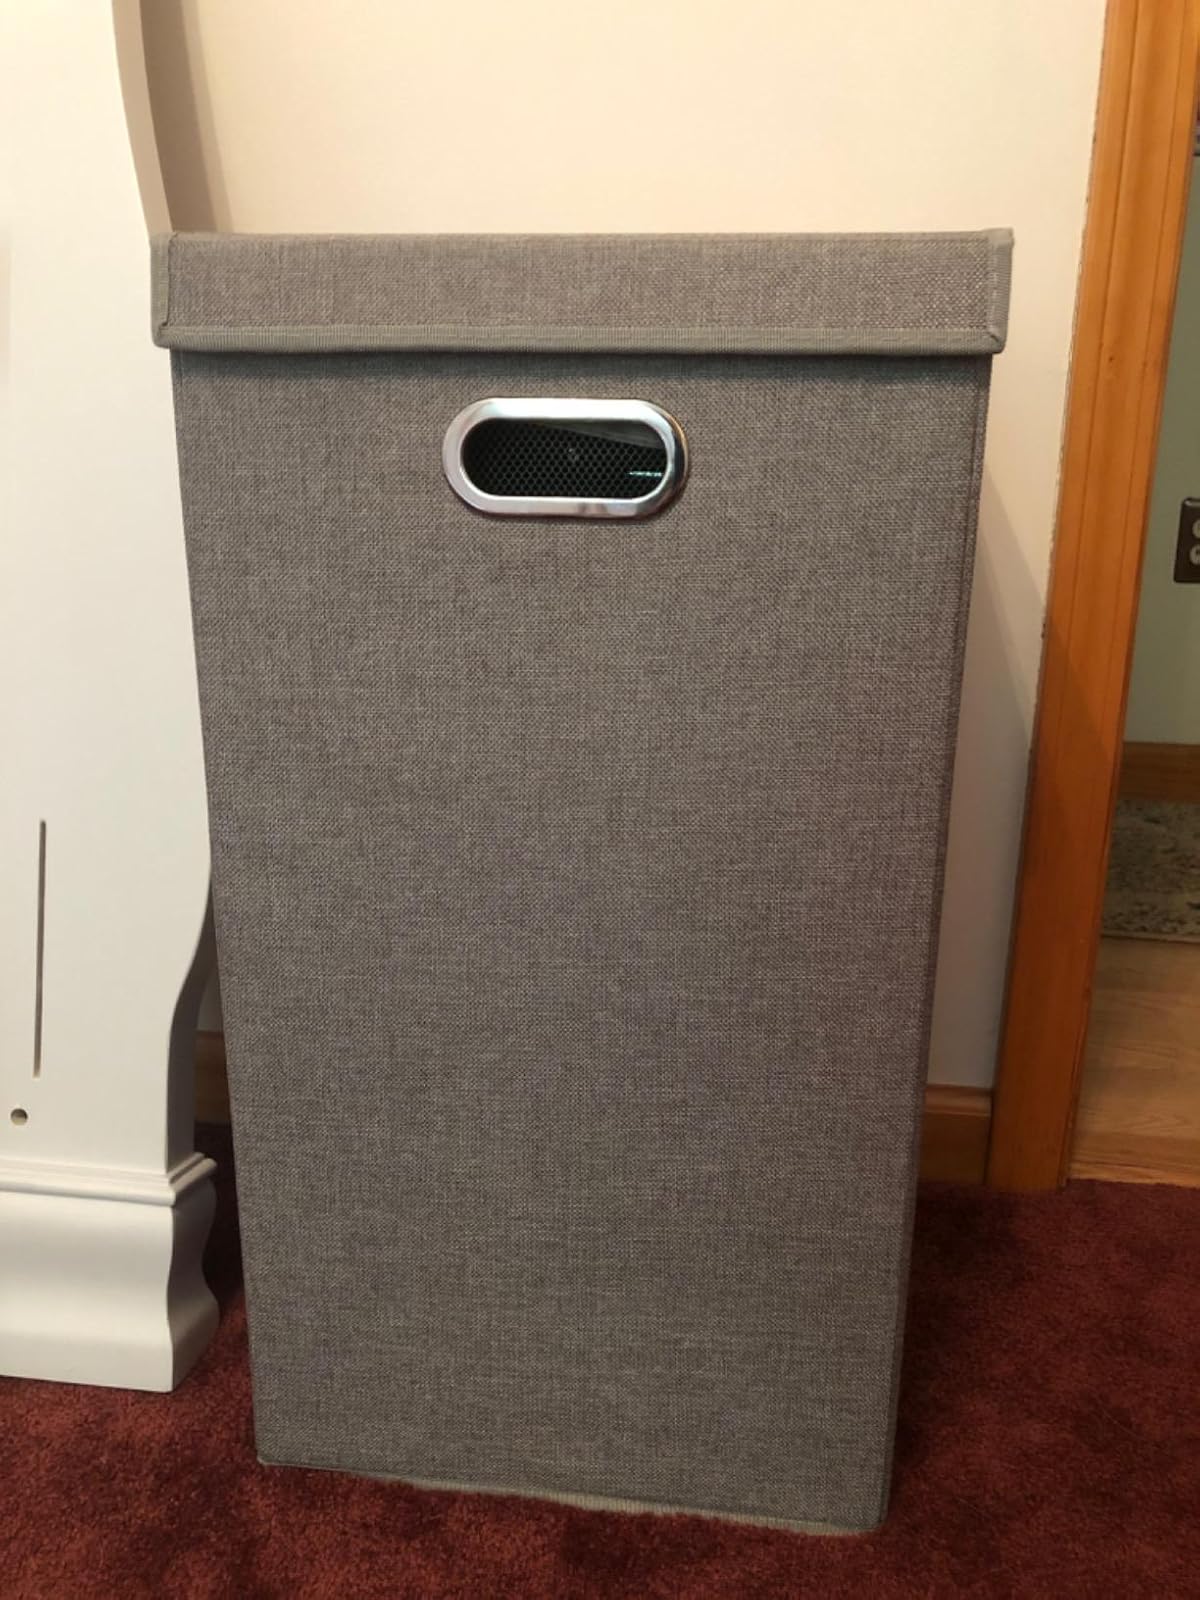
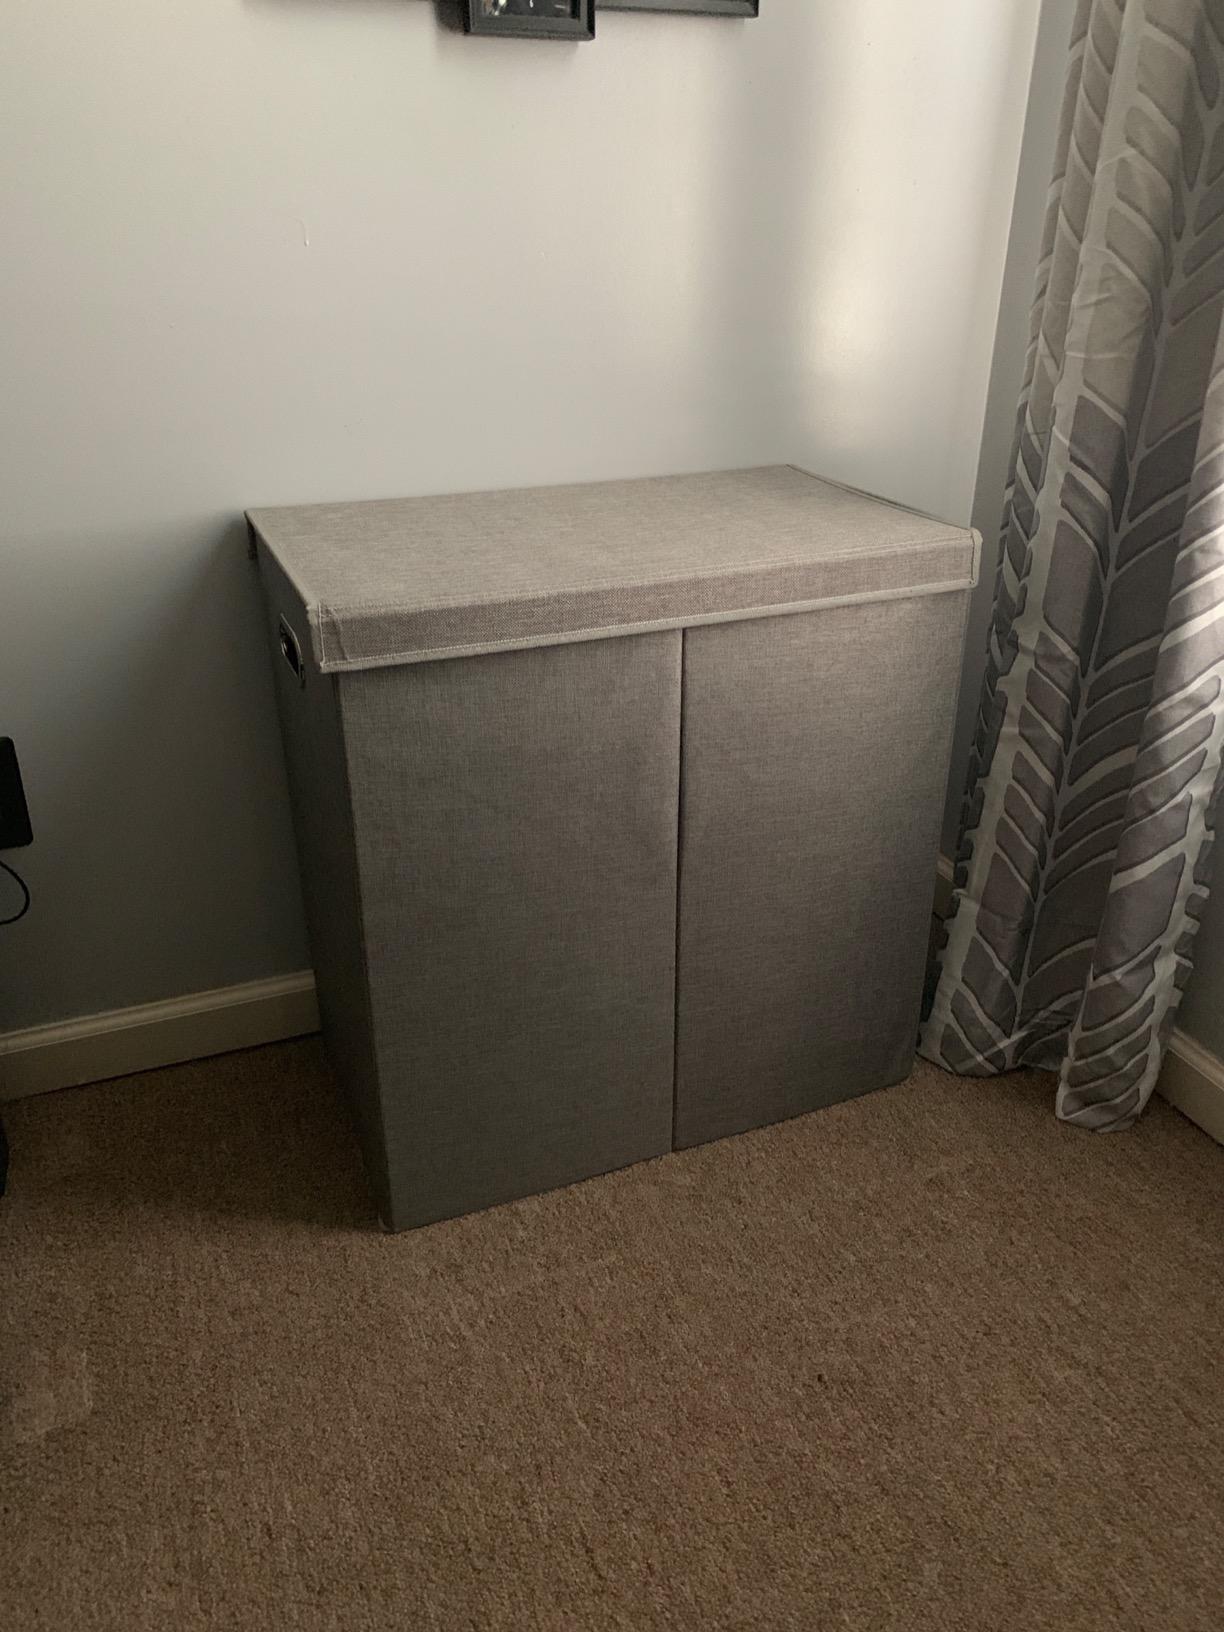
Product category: items_hamper
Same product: no